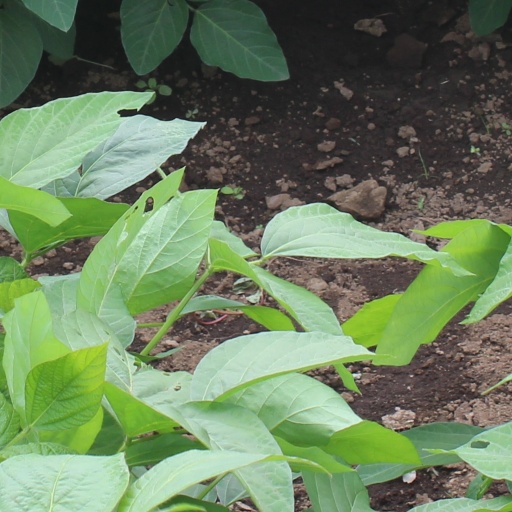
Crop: soybean